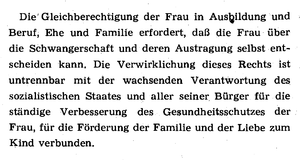
La Loi sur l'interruption volontaire de grossesse est adoptée en RDA le 9 mars 1972 par la Volkskammer, le Parlement de la RDA. La législation sur l’interruption de grossesse en est fondamentalement remaniée en RDA et l’introduction du régime du délai remplace la réglementation précédemment en vigueur basée sur l'indication médicale. Les femmes obtiennent ainsi le droit de décider elles-mêmes l'interruption d'une grossesse dans un délai de douze semaines après le début de celle-ci. Conformément à la loi, le médecin impliqué a toujours le devoir de donner aux femmes enceintes des informations médicales et de les renseigner sur l'utilisation future de moyens contraceptifs.